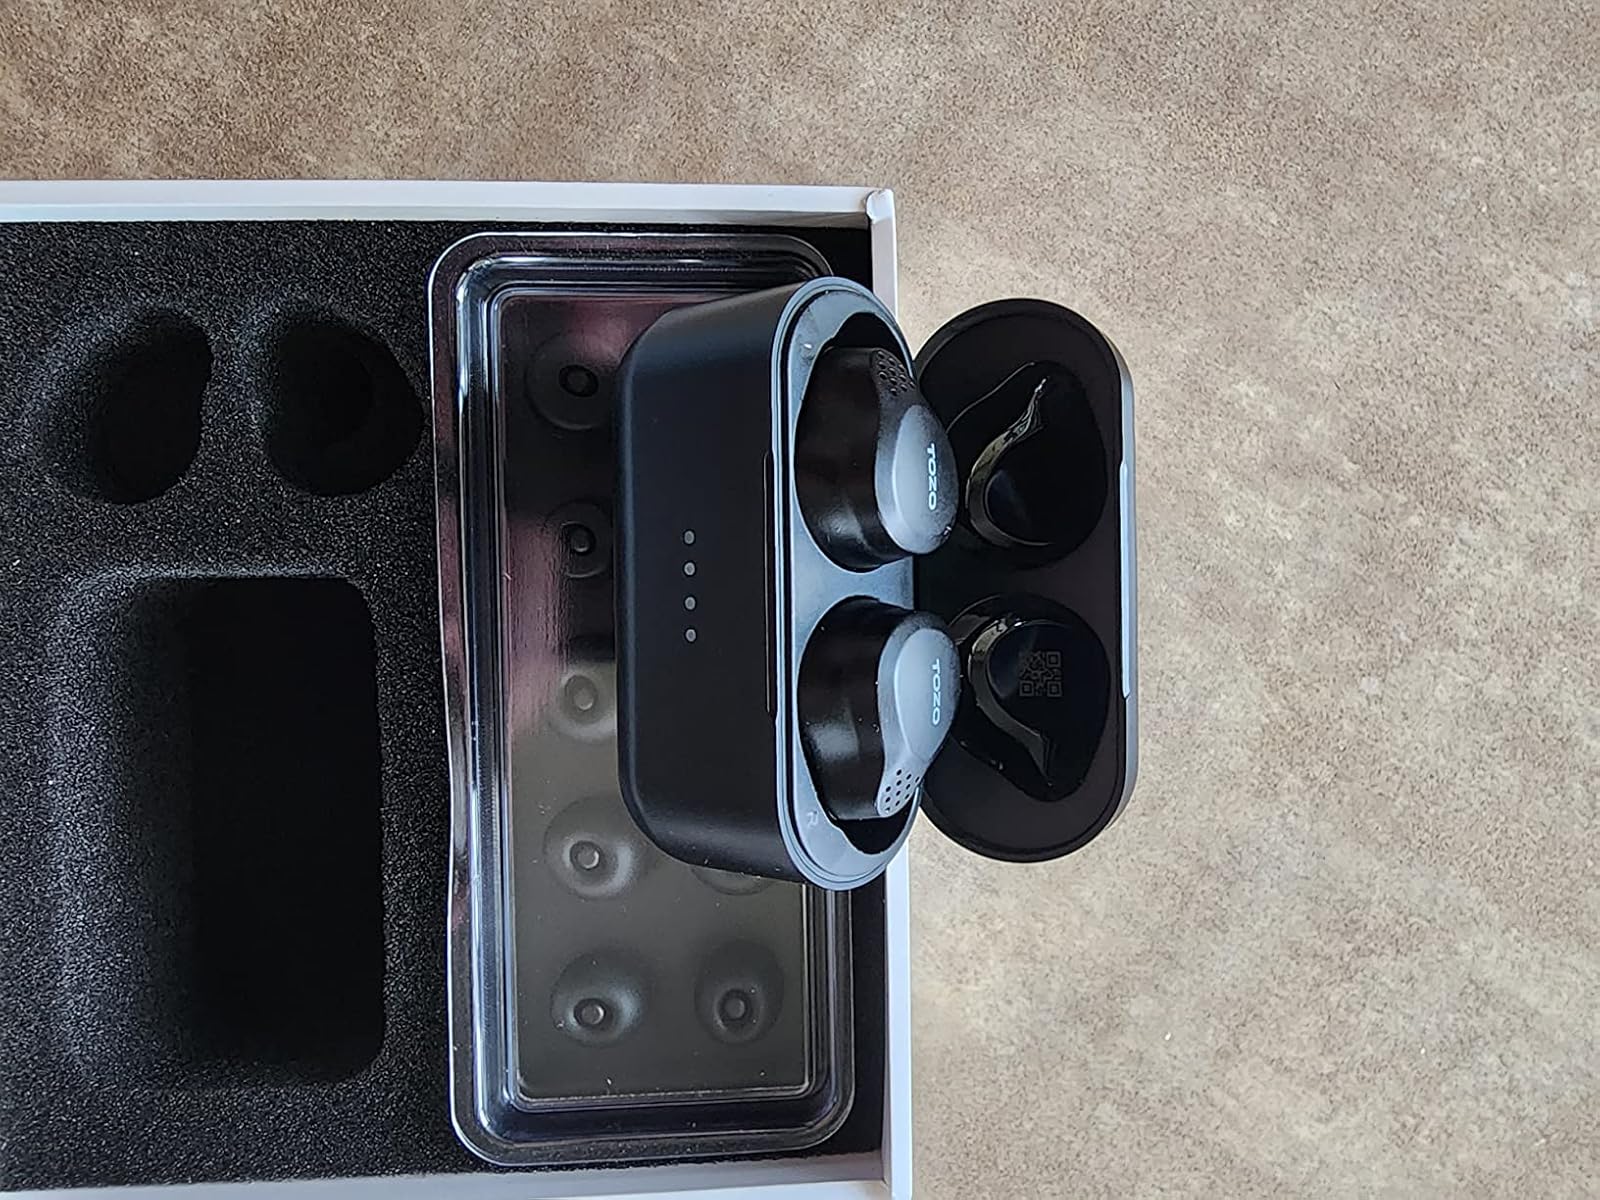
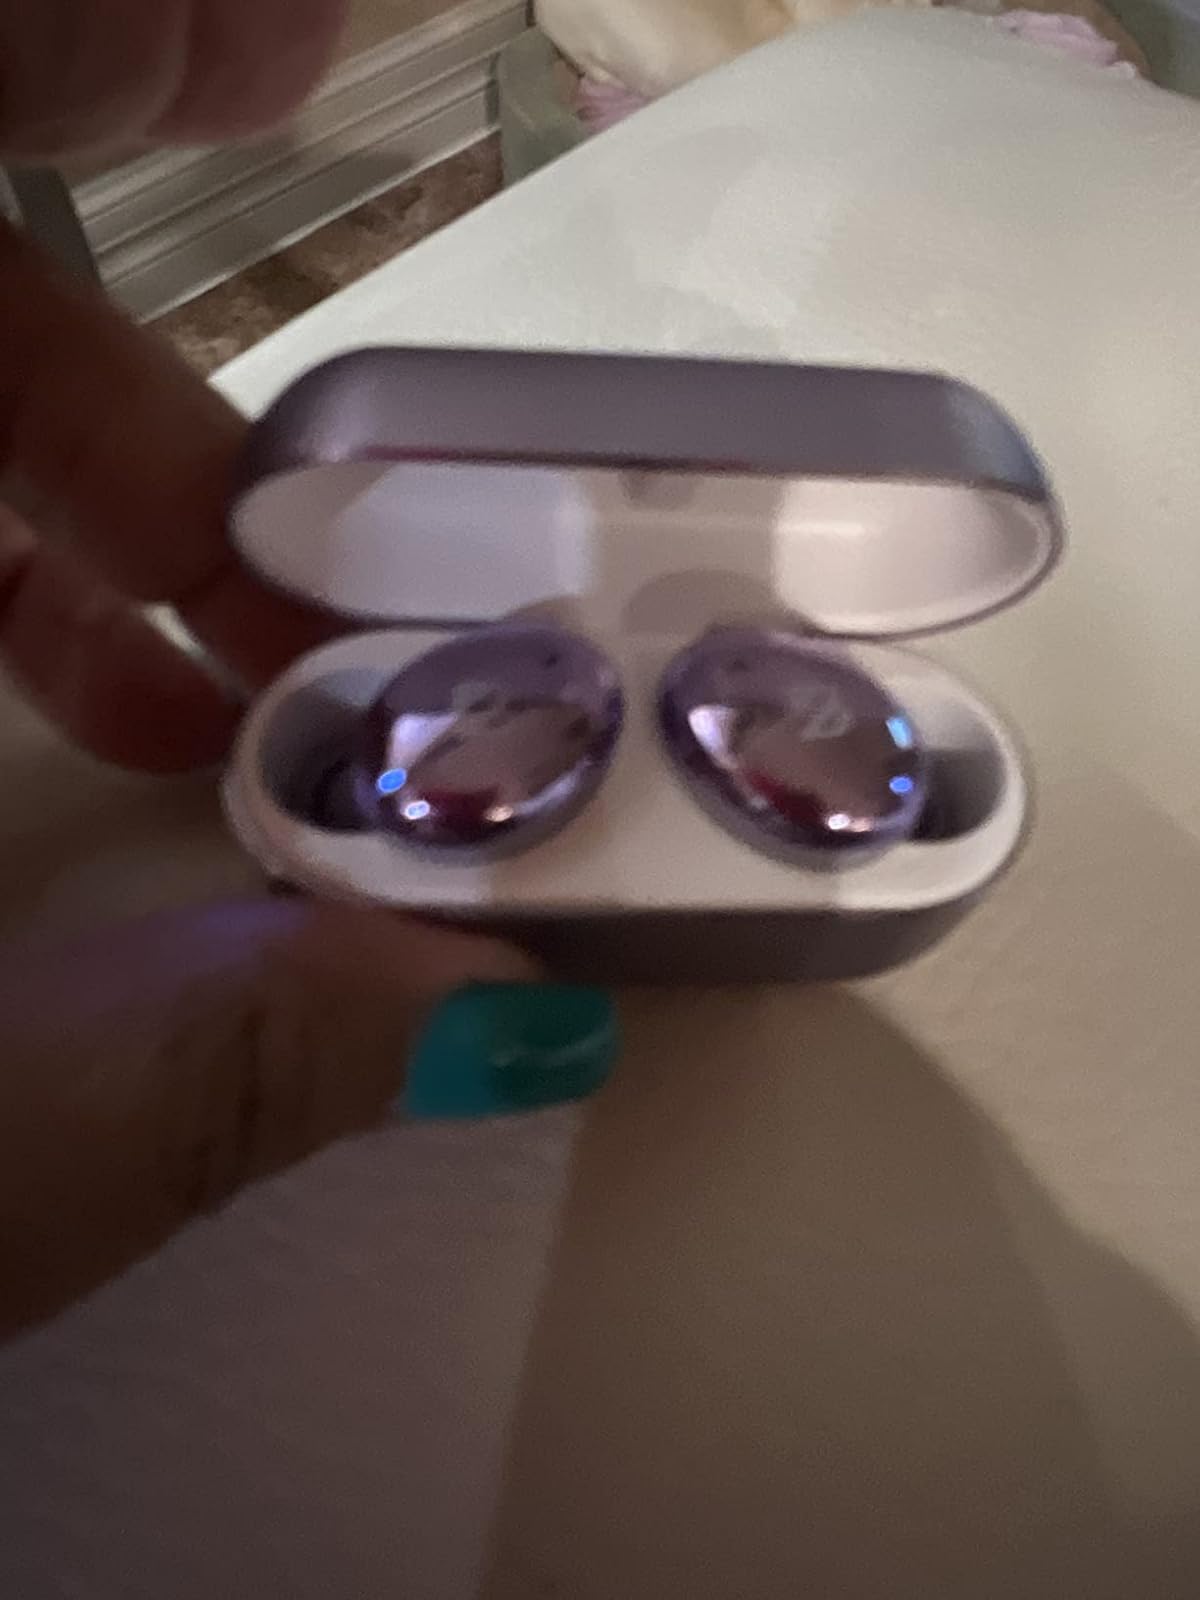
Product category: earbuds
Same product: no